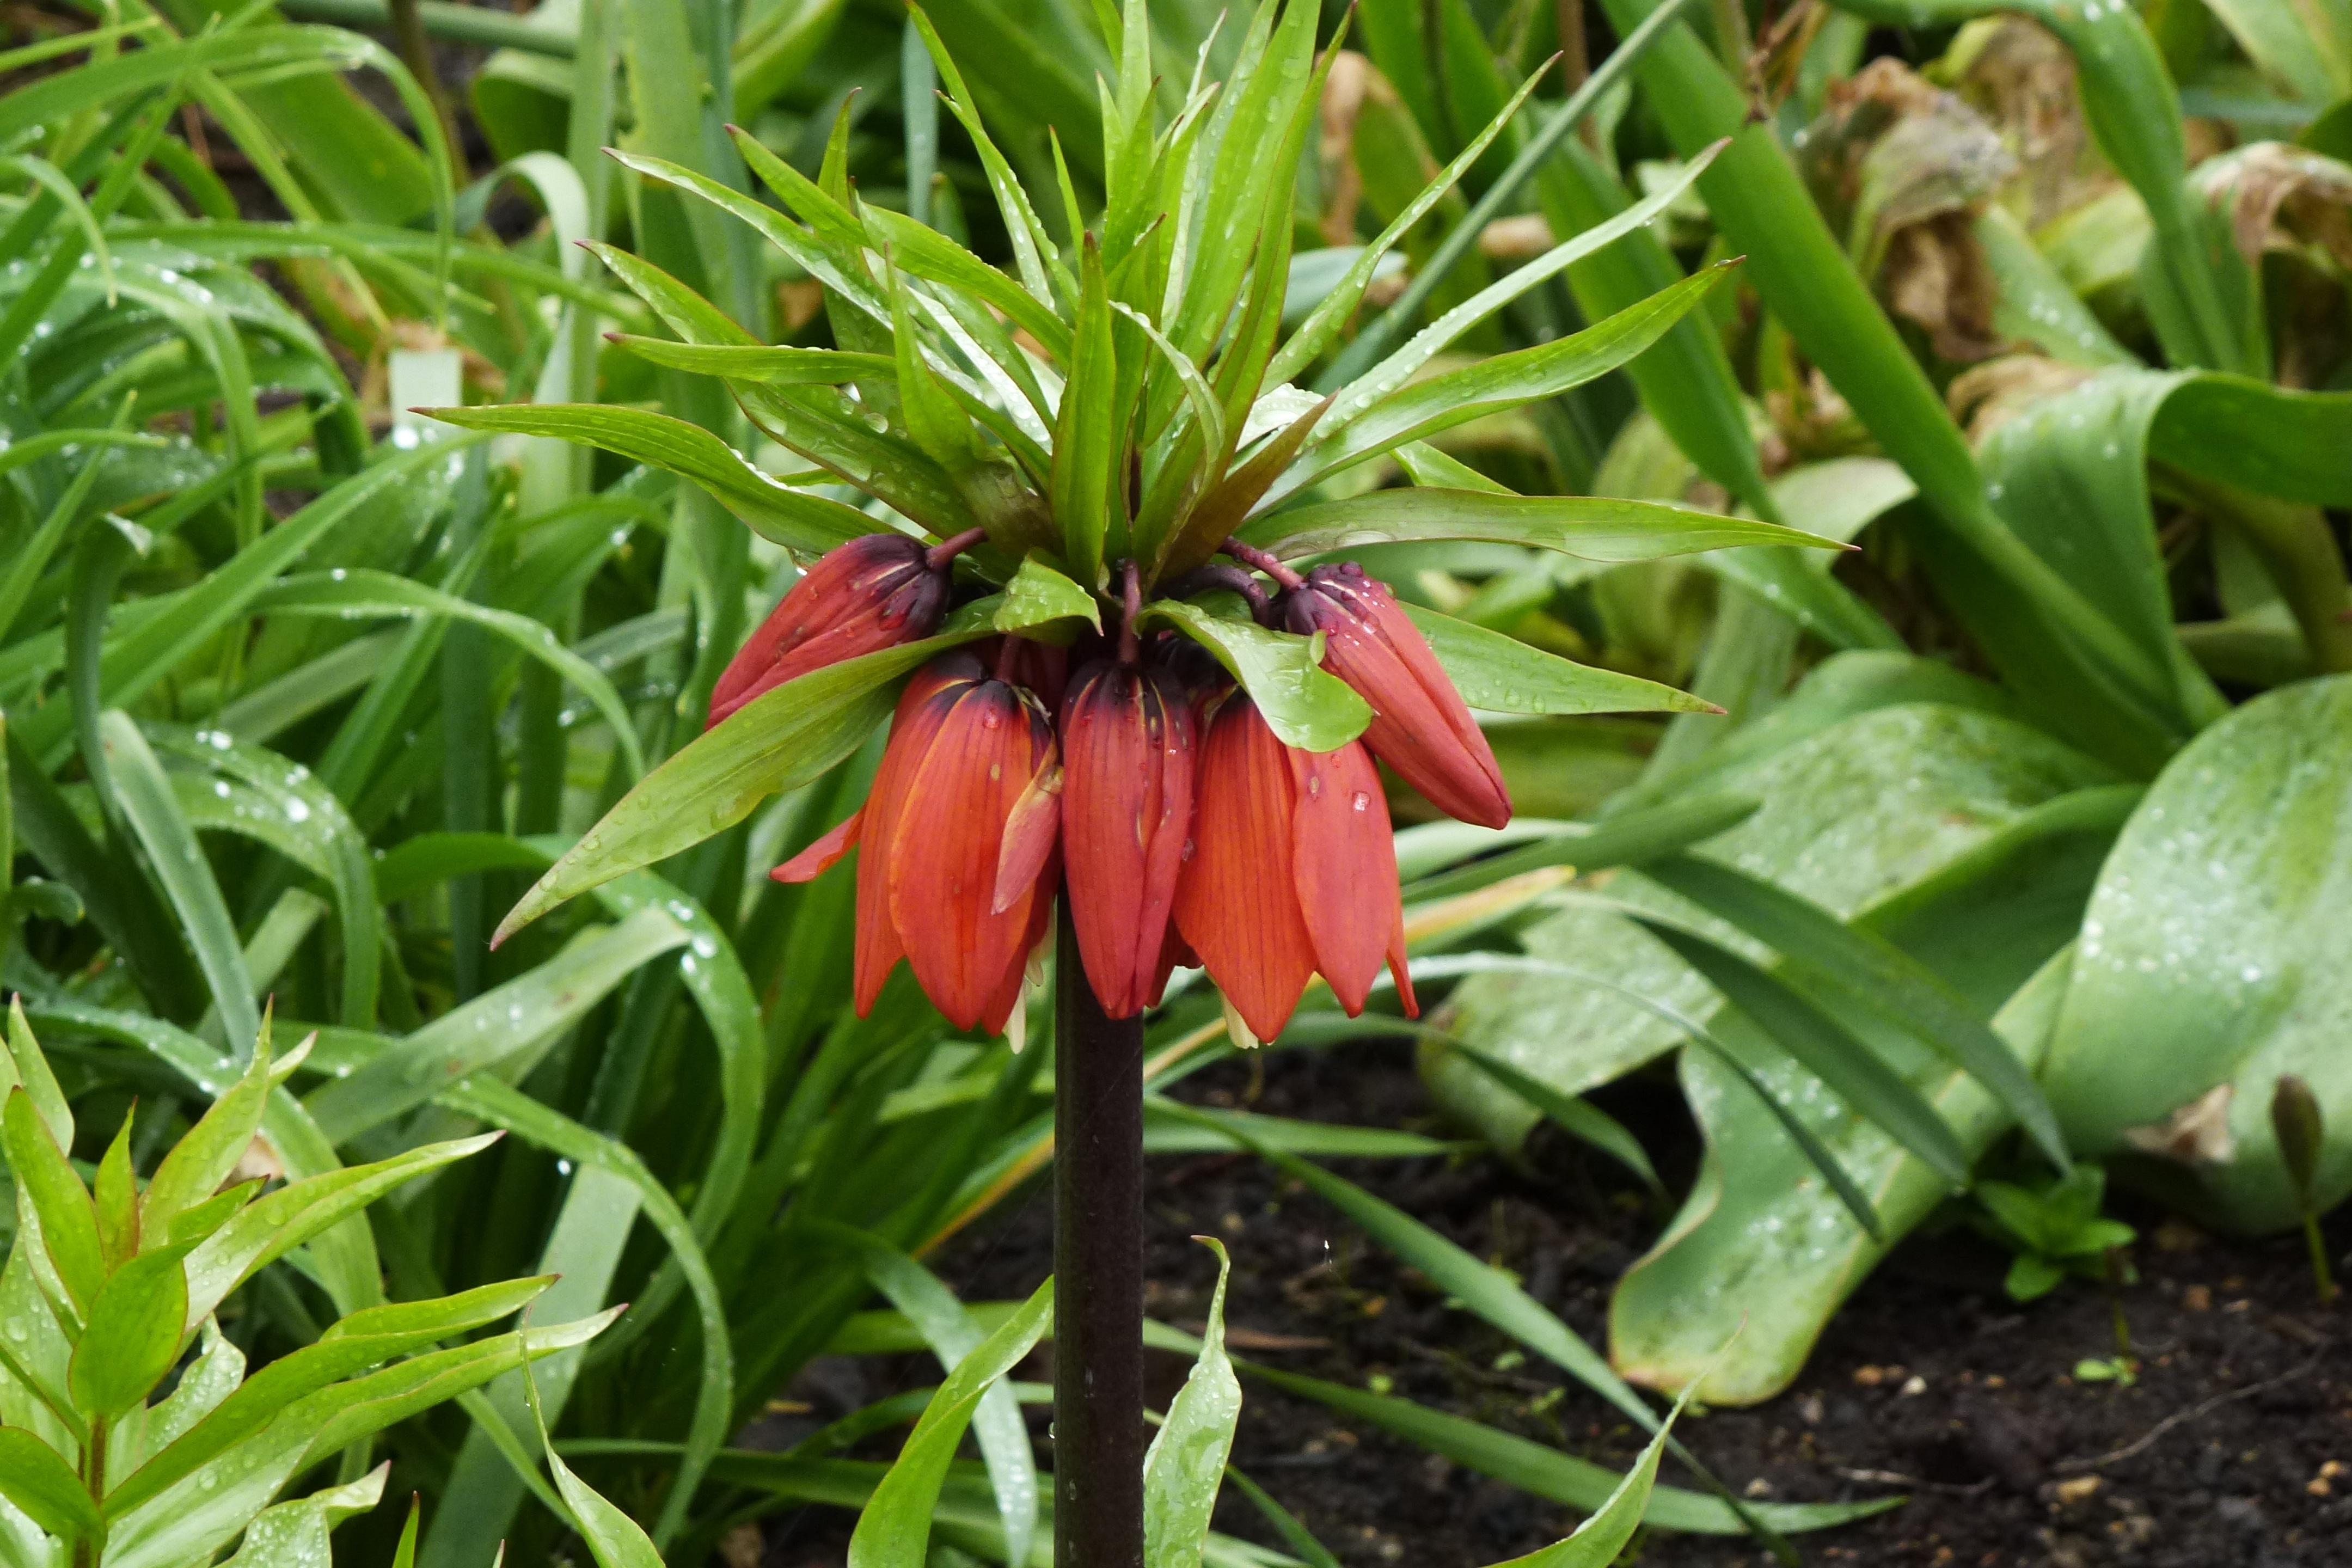
nature, plant, flower, summer, botany, colorful, garden, flora, wildflower, lily, fritillaria, cotswold, daylily, flowering plant, land plant, fawn lily, crown imperial